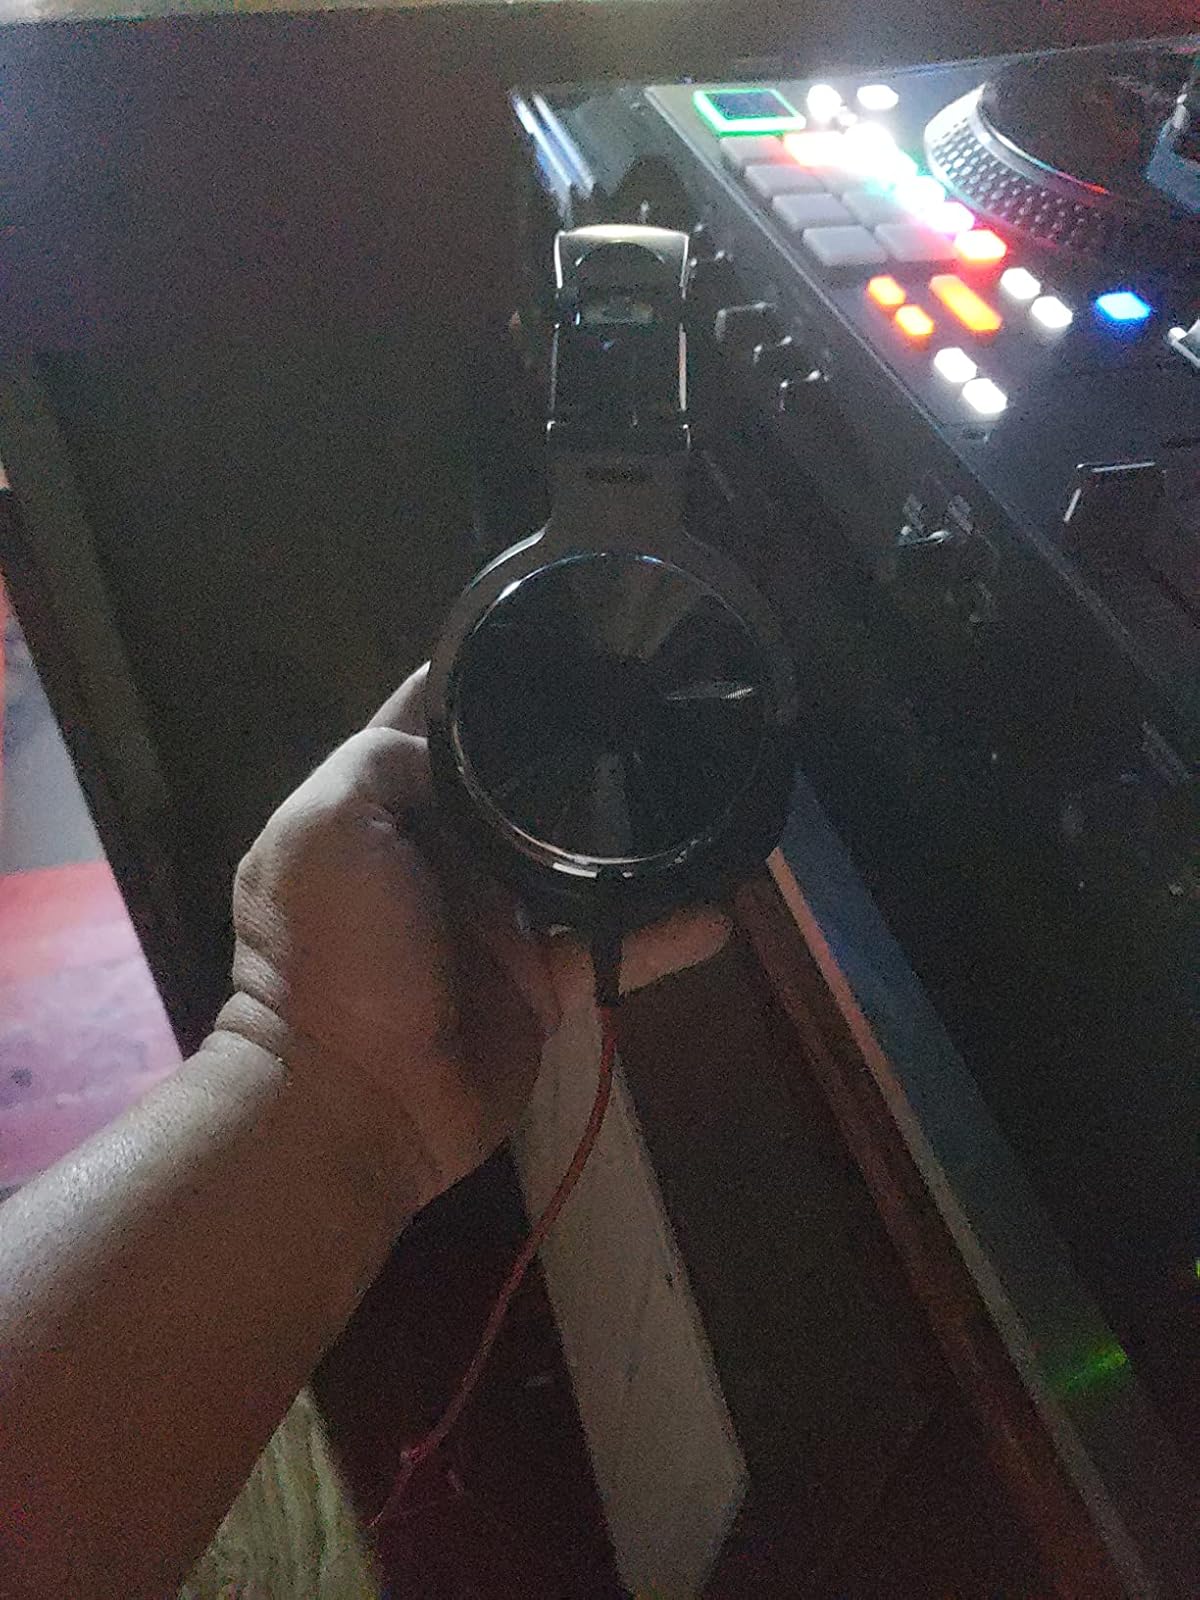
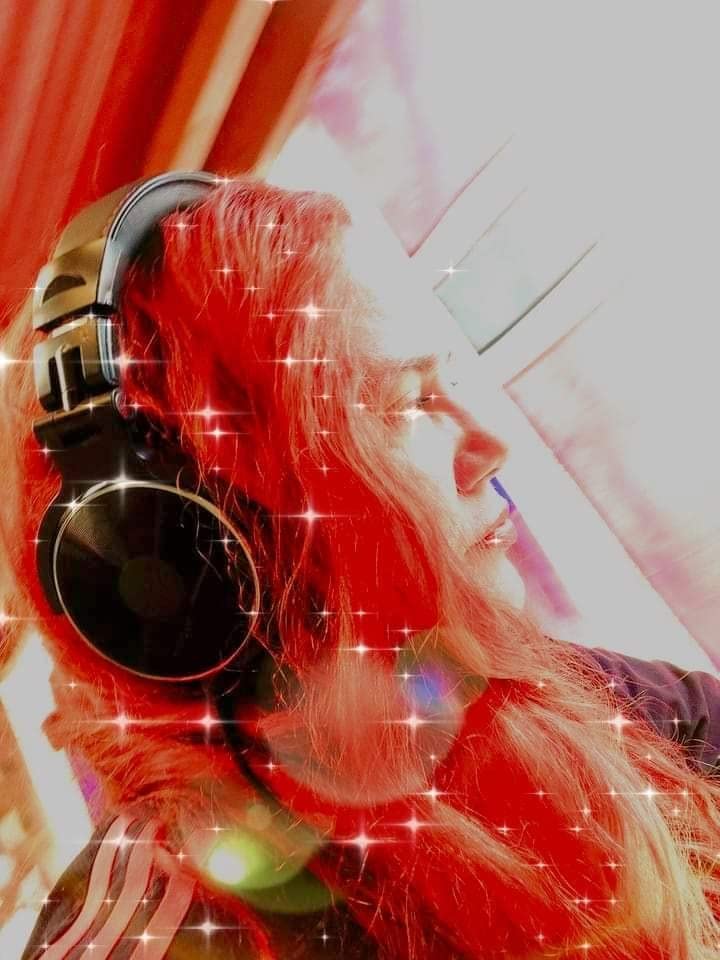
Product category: headphones
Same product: yes